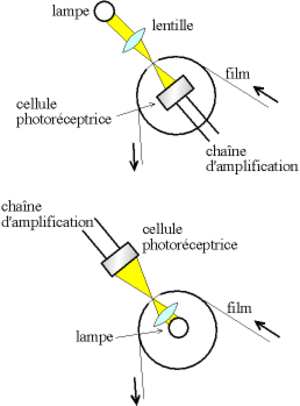
La bande-son est la partie sonore enregistrée d'un film, d'une vidéo, d'un spectacle, d'une exposition ou d'un jeu vidéo.